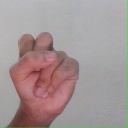
अक्षर: स